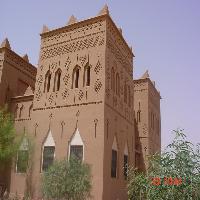
Weather: cloudy or overcast